Teddy Bridgewater

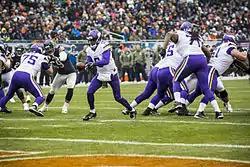
Bridgewater in 2015

Bridgewater threw for no touchdowns and an interception behind a struggling offensive line that allowed five sacks in the 20–3 loss at the San Francisco 49ers in Week 1. He threw only 18 times the next game, but completed 14 of those passes for 153 yards and threw his first touchdown pass of the year to tight end Kyle Rudolph in a 26–16 victory over the Lions in Minnesota's home opener. Bridgewater had some struggles in week three against the San Diego Chargers, going 13 of 24 for 121 yards and one interception but won the game 31–14 with a strong performance by the defense and running back Adrian Peterson. Bridgewater rebounded to go 27 of 41, 269 yards and a touchdown pass to Mike Wallace against Denver Broncos who had the number one ranked defense coming into the game. Minnesota still lost 23–20 as Bridgewater was sacked seven times.